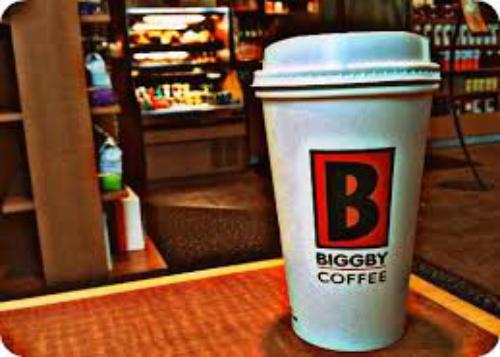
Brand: Biggby Coffee
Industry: Food